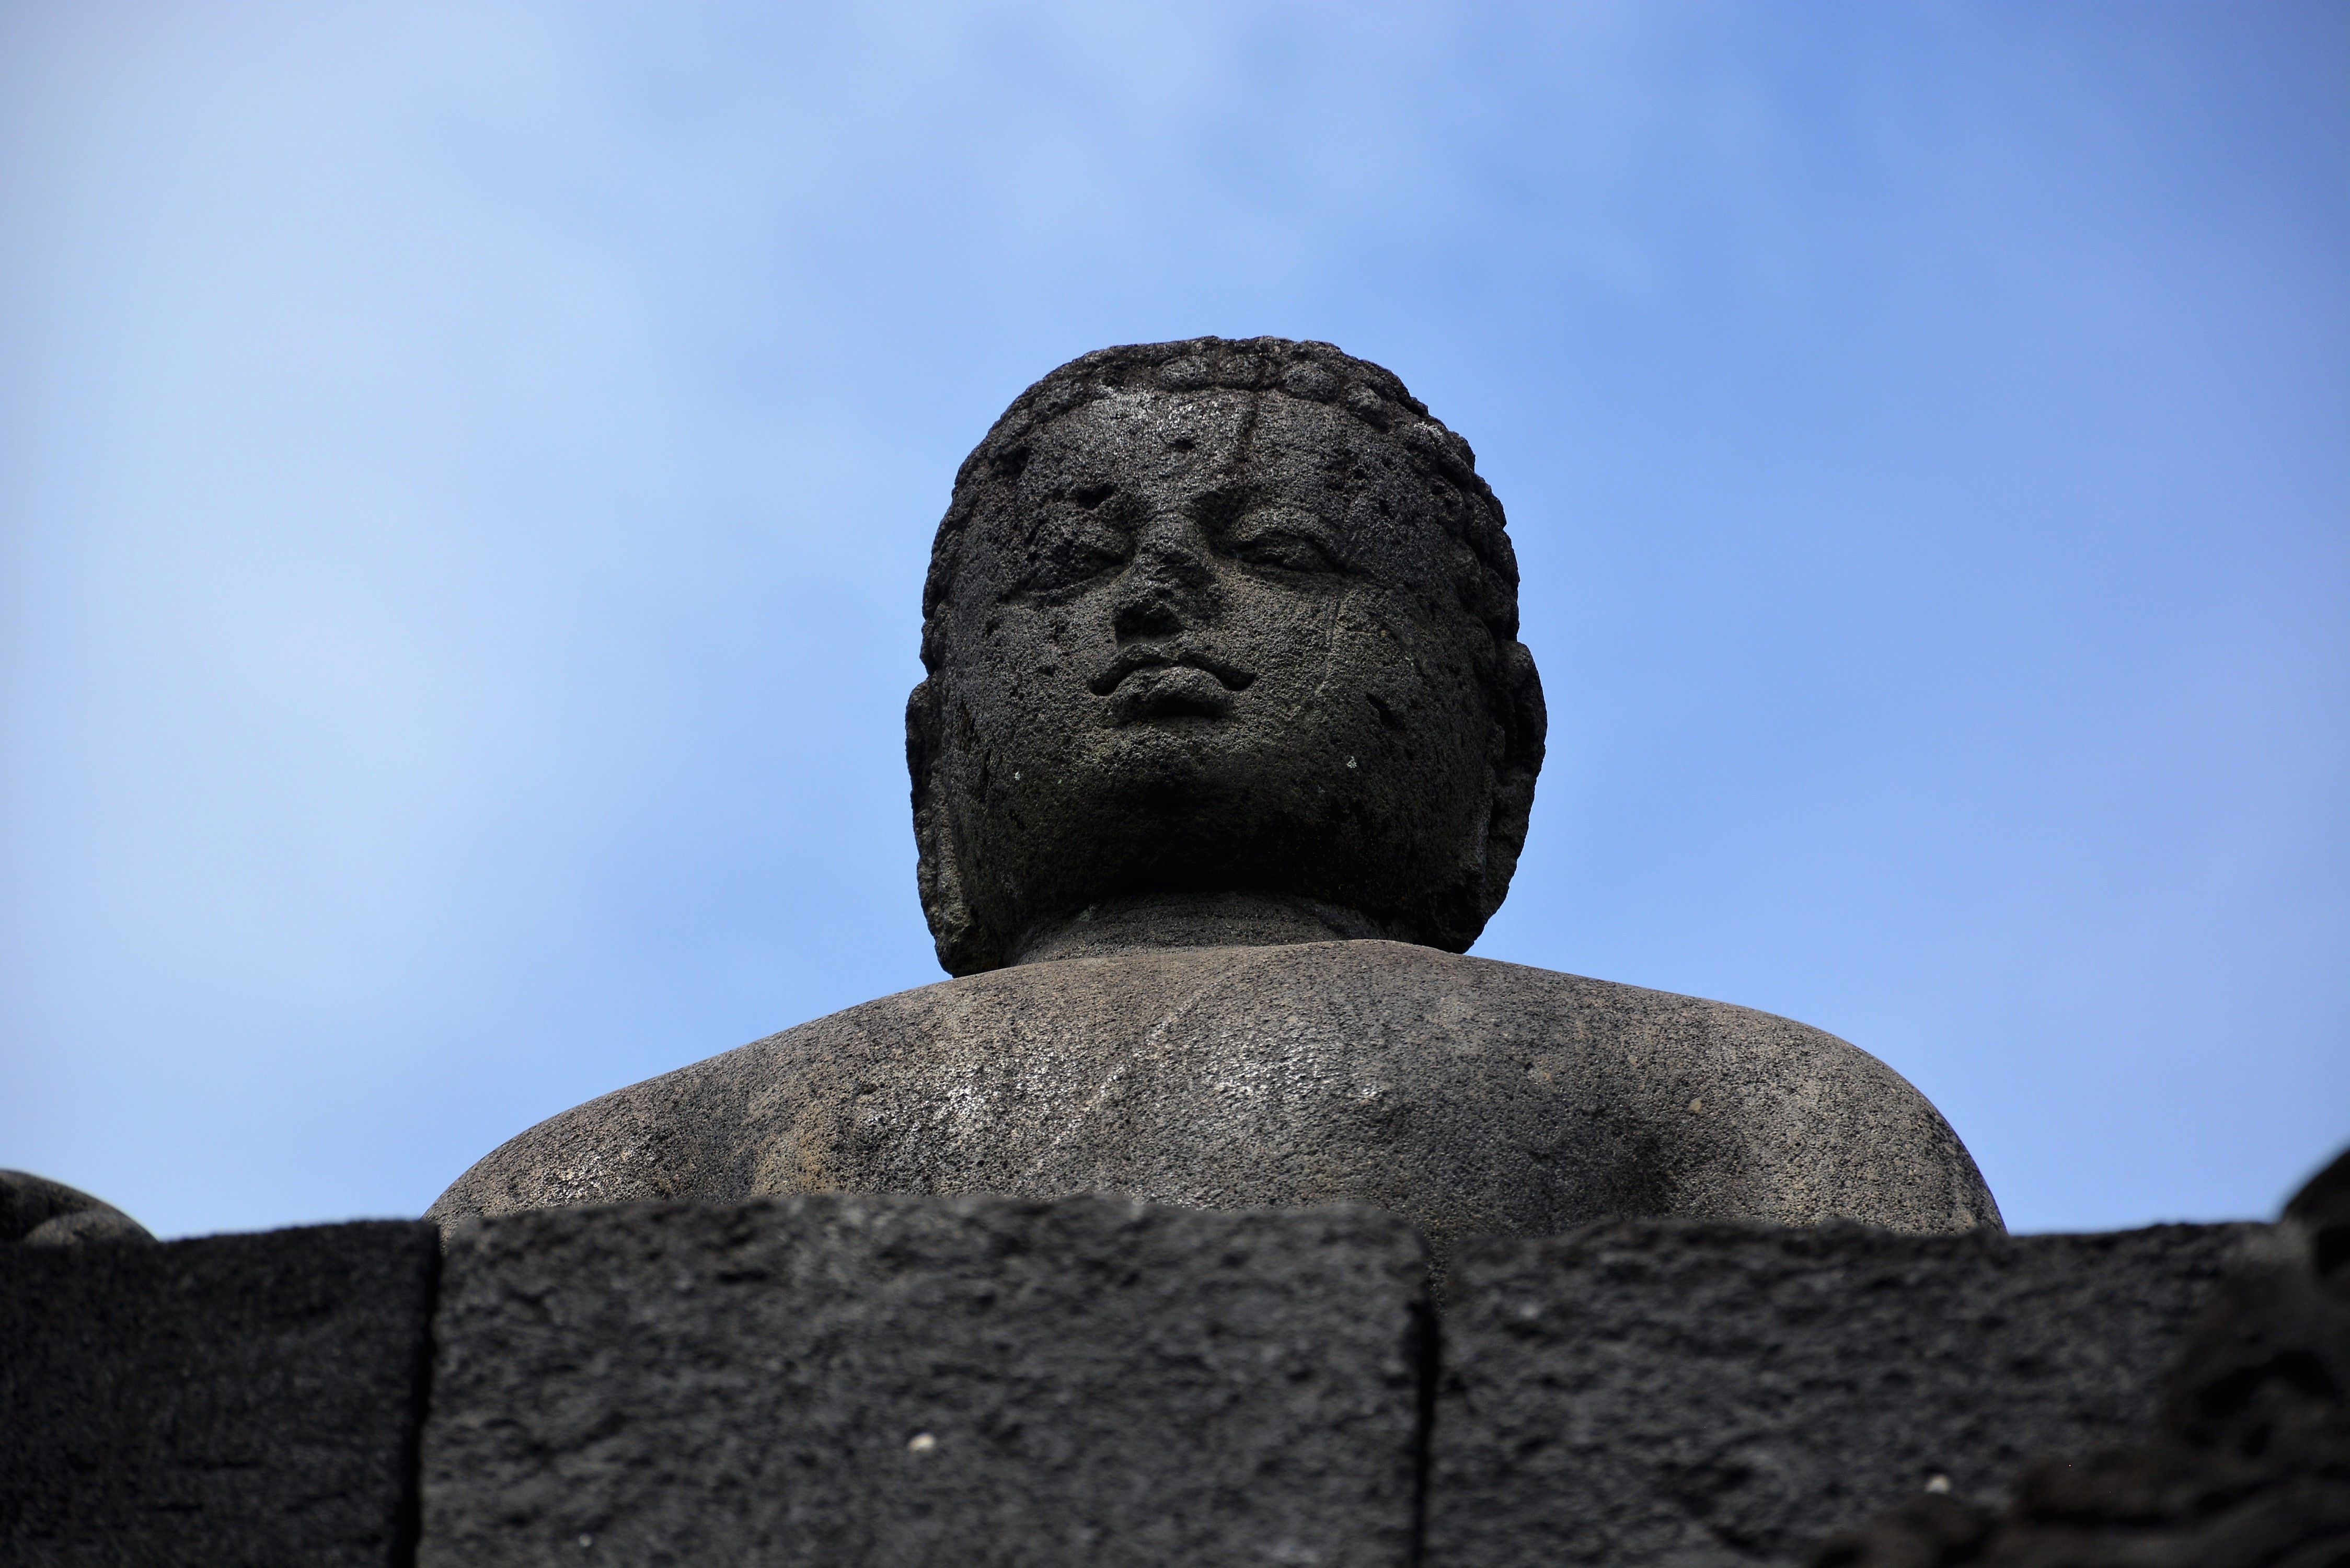
rock, sky, monument, statue, blue, sculpture, art, temple, culture, indonesia, temples, monolith, borobudur, ancient history